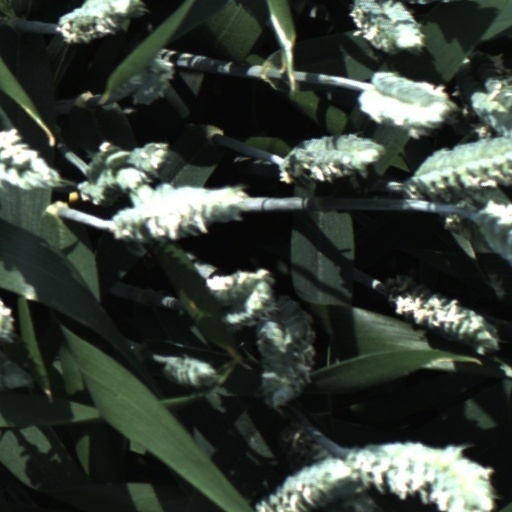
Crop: wheat